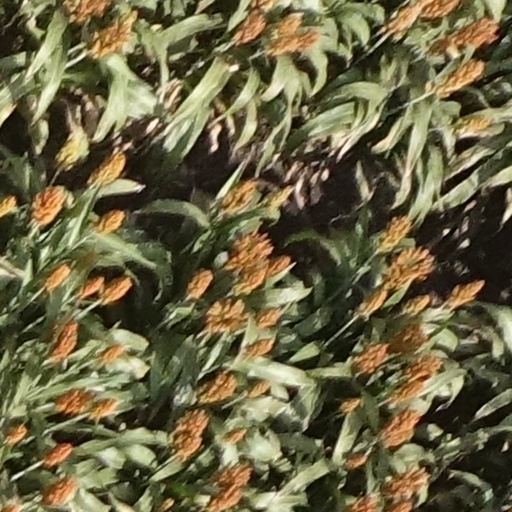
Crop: sorghum